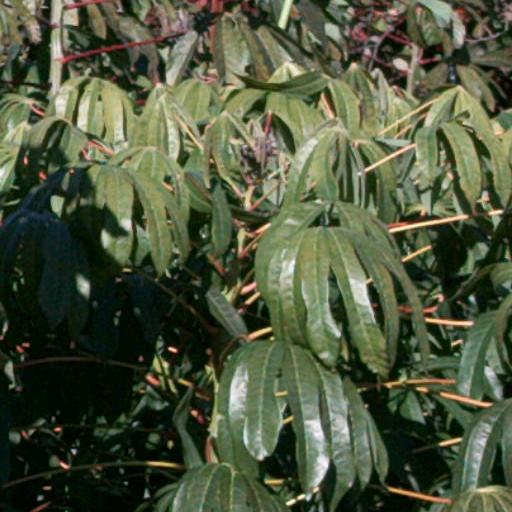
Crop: cassava